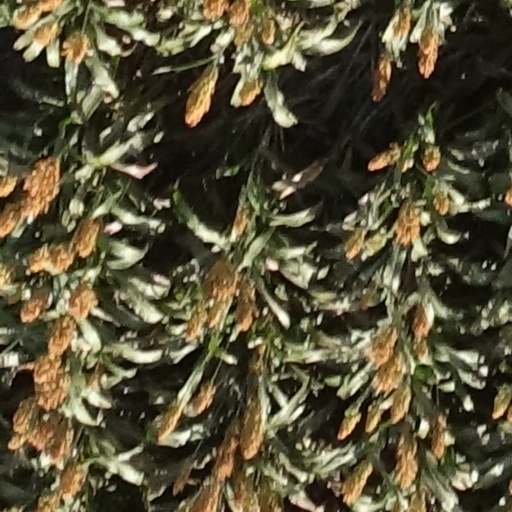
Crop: sorghum